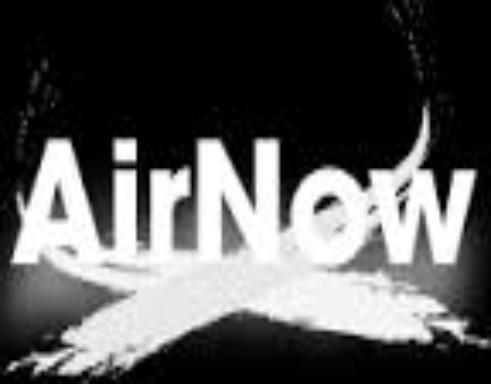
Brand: AirNow
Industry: Others